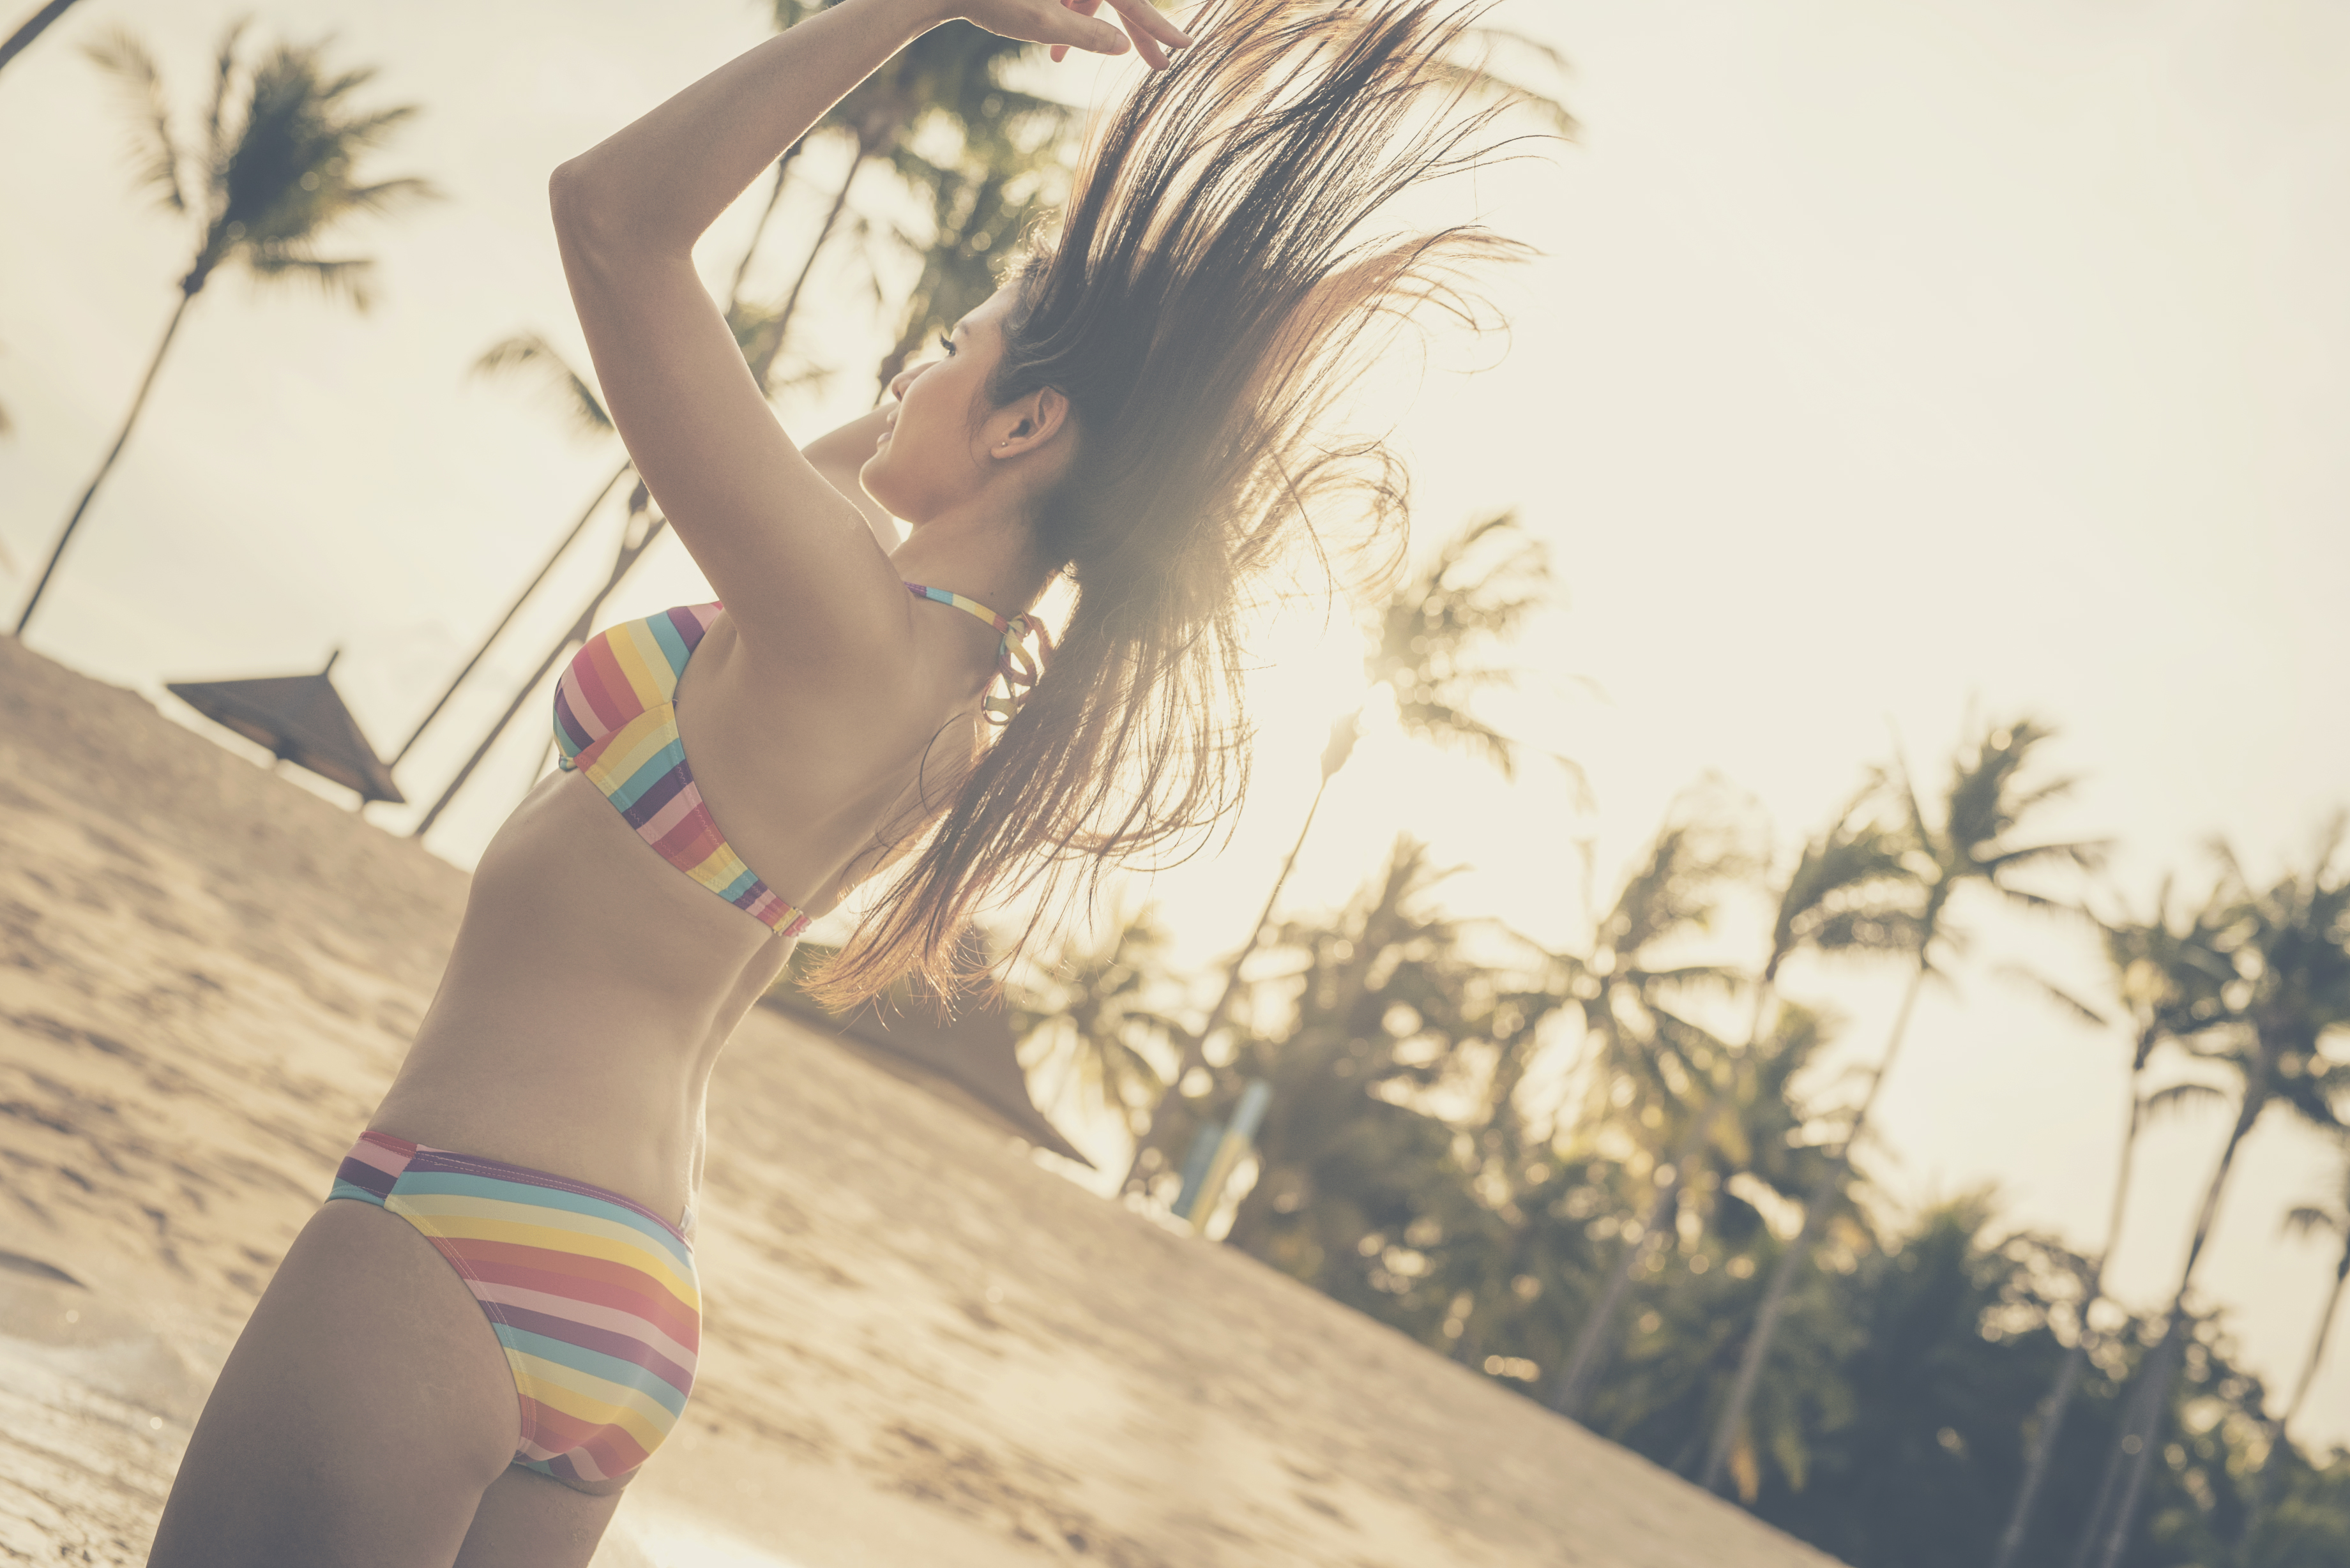
sexy, girl, girls, thai, korea, china, cute, woman, model, person, sky, leg, swimsuit top, People in nature, People on beach, brassiere, swimwear, flash photography, tree, happy, thigh, sunlight, morning, black hair, leisure, beach, fun, wood, arecales, lingerie, human leg, long hair, blond, undergarment, trunk, palm tree, grass, travel, brown hair, abdomen, sand, landscape, bikini, swimsuit bottom, tropics, sun tanning, vacation, ocean, shadow, photo shoot